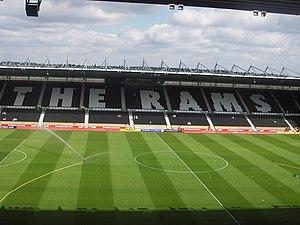
Pride Park Stadium est un stade de football localisé à Derby. C'est l'enceinte du club de Derby County FC depuis 1997.